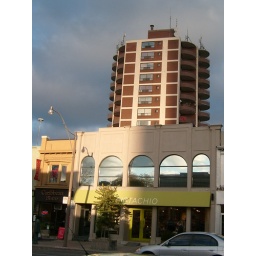
fall sky over yonge street